Henry IV of France

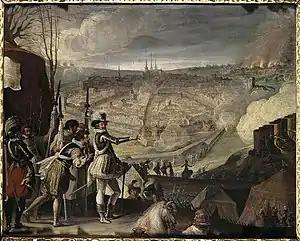
Henry IV during the Siege of Amiens in 1597

When Cardinal de Bourbon died in 1590, the League could not agree on a new candidate at the Estates General called to settle the question, also attended by the envoys of Spain. While some supported various Guise candidates, the strongest candidate was probably the Infanta Isabella Clara Eugenia of Spain, daughter of Philip II of Spain, whose mother Elisabeth had been the eldest daughter of Henry II of France. In the religious fervor of the time, the Infanta was considered a suitable queen, provided she married a suitable husband. The French overwhelmingly rejected Philip's first choice, Archduke Ernest of Austria, the Emperor's brother, also a member of the House of Habsburg. In case of such opposition, Philip indicated that princes of the House of Lorraine would be acceptable to him: the Duke of Guise; a son of the Duke of Lorraine; and the son of the Duke of Mayenne. The Spanish ambassadors selected the Duke of Guise, to the joy of the League. However, at that moment of seeming victory, the envy of the Duke of Mayenne was aroused, and he blocked the proposed election of a king.